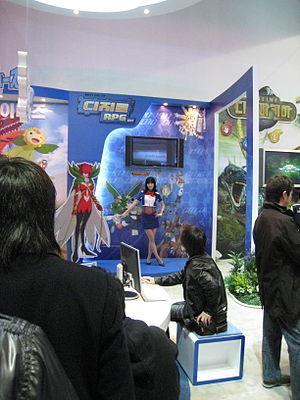
Digimon RPG, Digimon Battle, ou Digimon Battle Online, est un MMORPG gratuit basé sur la franchise Digimon, plus spécifiquement celui de la troisième saison de l'anime intitulée Digimon Tamers. Le jeu est originellement publié en Corée du Sud. Une version en anglais est publié le 14 avril 2010 par WeMade Entertainment, mais fermé en 2013..
Digimon est une franchise médiatique japonaise créée par Akiyoshi Hongō et distribuée par la société Bandai. Elle met en avant ses créatures numériques homonymes, habitantes du digimonde, un monde intégralement composé de données informatiques, parallèle au monde réel, et relié à distance à ce dernier par le biais de réseaux ou portails immatériels et de connexions Internet.